Monrad cabinet

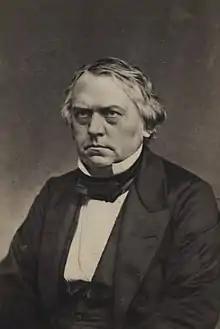

The Monrad cabinet was the government of Denmark from 31 December 1863 to 11 July 1864, and was in power in the beginning of the Second Schleswig War.